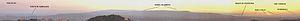
L’isthme de Catanzaro ou isthme de Marcellinara est un isthme situé en Calabre baigné par la mer Ionienne et la mer Tyrrhénienne. C'est l'isthme le plus étroit de la péninsule italienne étant délimité à l'ouest par le golfe de Sainte-Euphémie et à l'est par le golfe de Squillace.